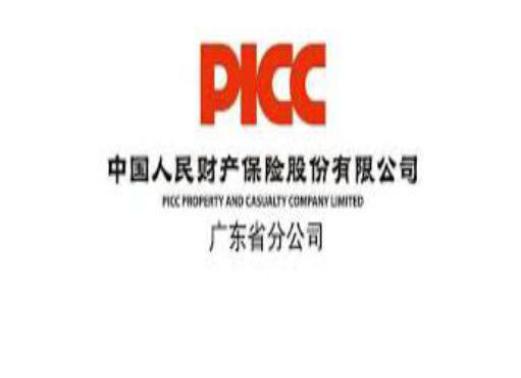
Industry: Others